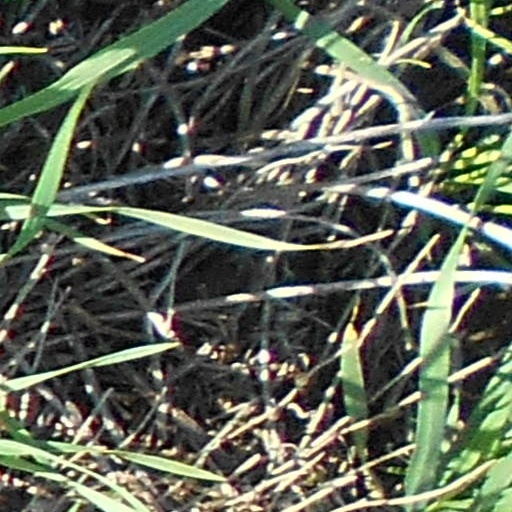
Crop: wheat